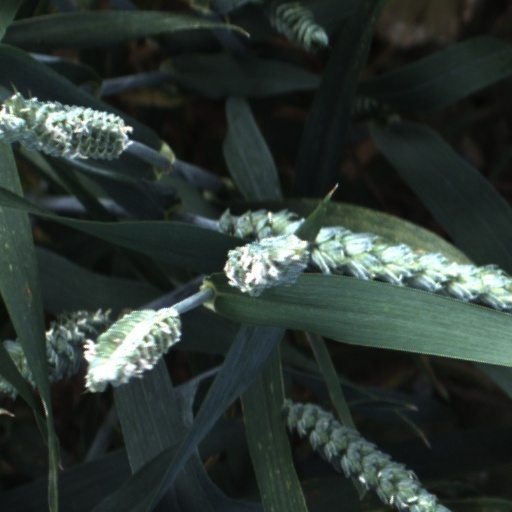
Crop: wheat